Pinge

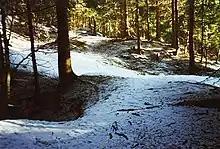
Medieval "Pinge" and ring-shaped bank at a mineshaft on the "Ochsenhügel" near Suhl in Germany's Thuringian Forest

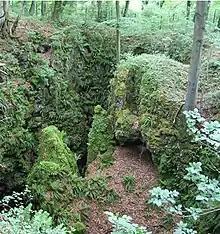
The "Pinge" of an iron ore pit near Warstein

A Pinge ([ˈpɪŋə], plural: "Pingen") or Binge ("binger") is the name given in German-speaking Europe to a wedge-, ditch- or funnel-shaped depression in the terrain caused by mining activity. This depression or sink-hole is frequently caused by the collapse of old underground mine workings that are close to the Earth's surface. Unlike natural landforms, a "Pinge" is a direct result of human activity. The term has no direct equivalent in English, but may be translated as "mining sink-hole", "mine slump" or, in some cases, as "glory hole".